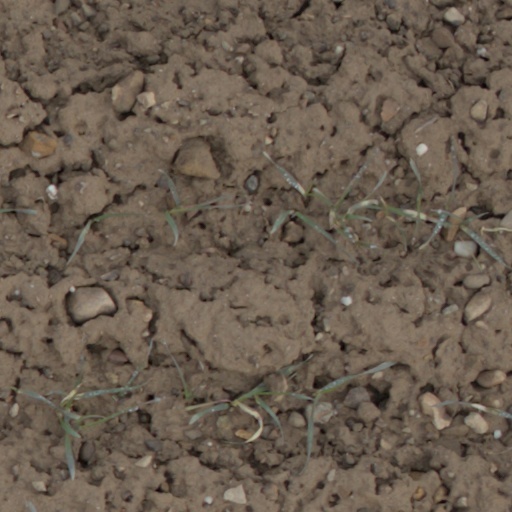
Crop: wheat